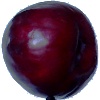
Label: Plum 2